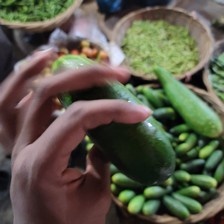
Label: cucumber